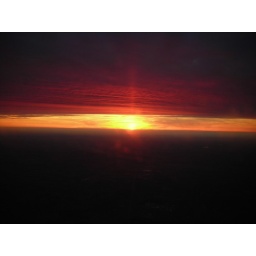
sunset while on a plane, the plane was just below the cloud ceiling